Aosta-Pila gondola

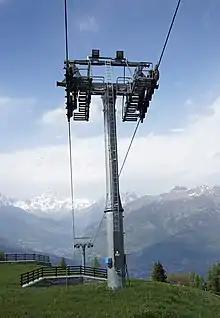
Aosta-Pila gondola mast. On the background, the Grand Combin.

The Aosta-Pila gondola is a cable transport system connecting the city of Aosta, Italy, to the Pila ski resort.